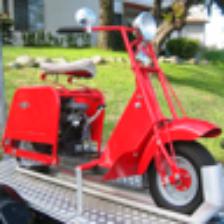
Label: NonHuman